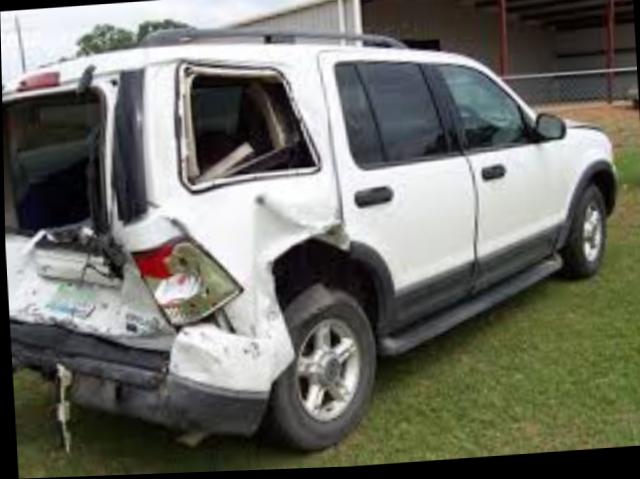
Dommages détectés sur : porte arrière droite, aile arrière droite, malle, feu arrière droit, feu arrière gauche, pare-choc arrière, plaque d'immatriculation arrière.
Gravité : mineur